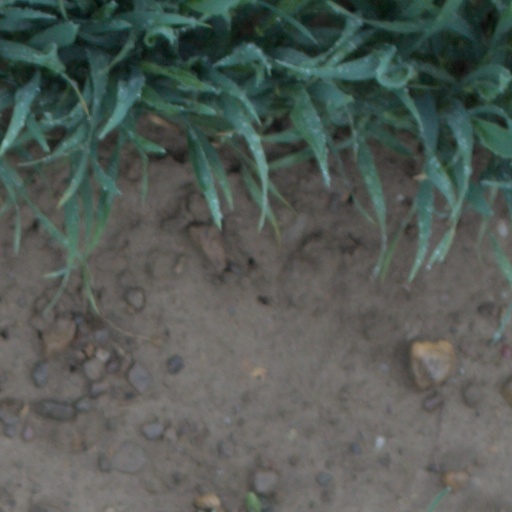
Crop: wheat